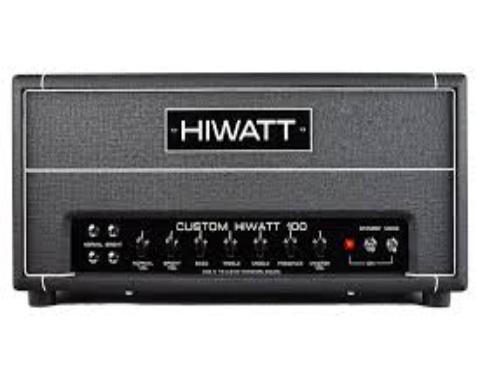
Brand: Hiwatt
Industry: Electronic